Transport in Somerset

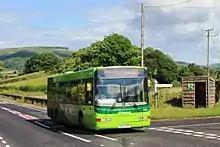
One of The Buses of Somerset near Williton

Somerset has of roads, ranging from motorways to narrow country lanes. There were 32 deaths on the county's roads in 2010, the fewest in 20 years.